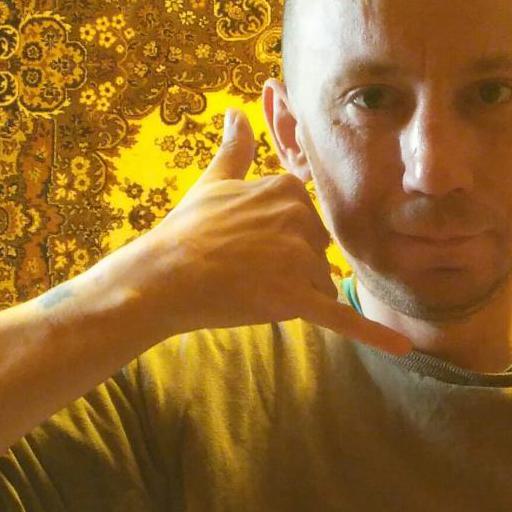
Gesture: call